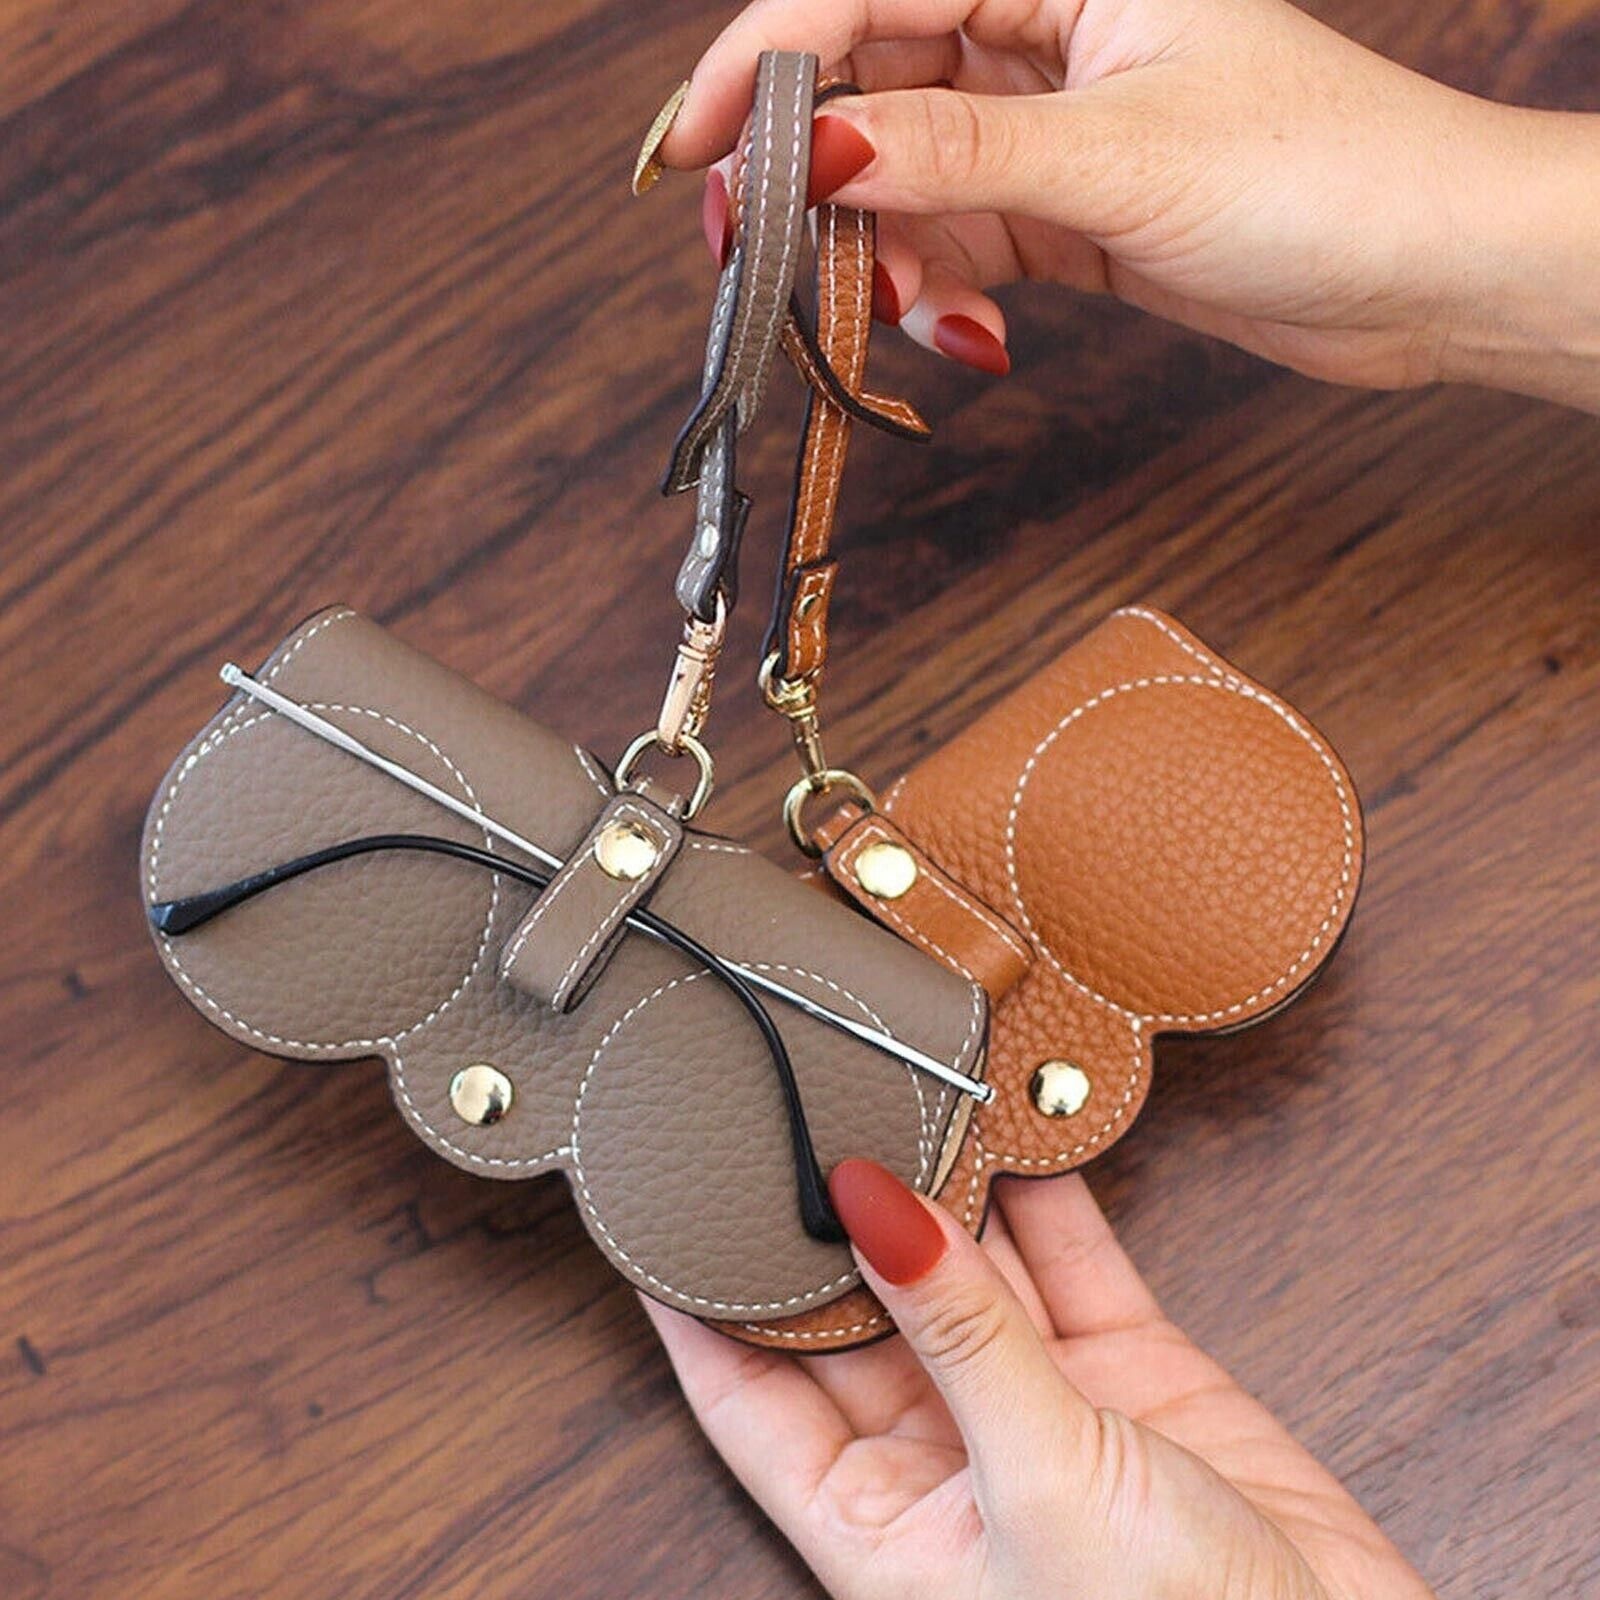
Eyewear Glasses Leather Pouch
Brand: Roposo Clout
EASILY FIND & STORE YOUR EYEGLASSES : Our hard case eyeglass holder is manufactured to keep your glasses safe no matter what and their colors make it easier for you to locate them so you will never spend countless time looking for your glasses. Your endless search of locating your missing glasses is now over! KEEPS YOUR GLASSES CLEAN & SAFE : Due to a special lining, our glasses case protects your lenses from scratches and its arms from bending and breaking. The soft lining is also great for protecting your lenses from dirt and residue, thus keeping them clean. MAKES A GREAT GIFT FOR EVERYONE : This simple yet sophisticated glasses case can be purchased in a wide range of colors, to suit the personalities of everyone on your gift list! It is a thoughtful reminder to always protect your eyeglasses. FITS MOST STANDARD SIZED GLASSES & SHADES : Our eyeglasses holder is manufactured to fit most standard sized glasses and sunglasses. Its streamlined design is perfect for slipping into any pocket or bag, so that your glasses are always safe and protected. 100% SATIFACTION GUARANTEED : values our clients and strives to thoroughly please our customers. Please contact us if you need assistance in any way! Our customer care team is always willing and ready to help.
Category: Health & Beauty > Personal Care > Vision Care > Eyewear Accessories > Eyewear Cases & Holders